2022 Punjab Legislative Assembly election

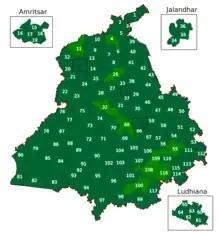
Seats distribution between SSM and SSP.

PLC was allotted 37 seats, but only contested in 34 seats after it could not find candidates to run in 3 seats. The three seats were returned to BJP. 4 Candidates of PLC contested on BJP symbol.